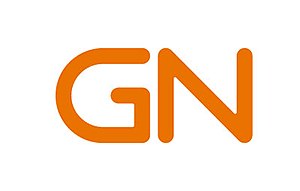
GN Store Nord
GN Store Nord A/S er en dansk virksomhed som producerer høreapparater under datterselskabet GN Hearing og headsets under datterselskabet GN Audio.